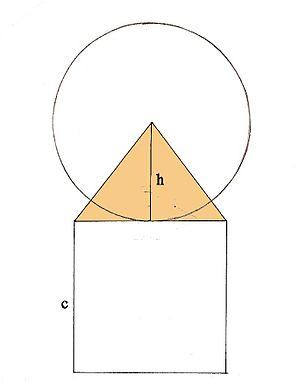
La pyramide de Khéops a été scrutée et mesurée avec autant de précision que possible par des chercheurs issus de différents domaines depuis le début du XIXᵉ siècle. De ces mesures ont découlé plusieurs hypothèses sur la volonté de ses concepteurs d'utiliser quelques éléments mathématiques dans ses proportions.